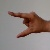
The image shows a hand gesture representing the letter 'Z' in Indian Sign Language.